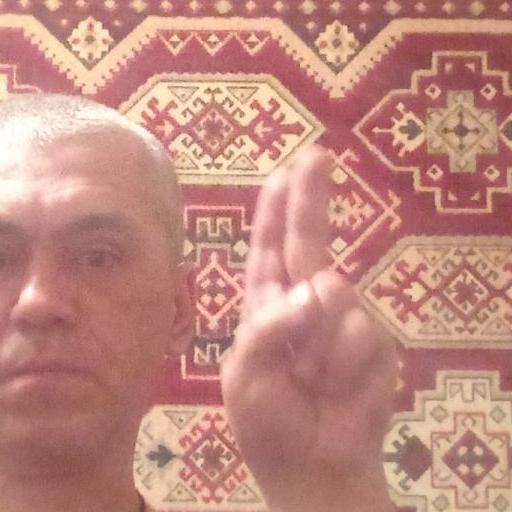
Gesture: two_up